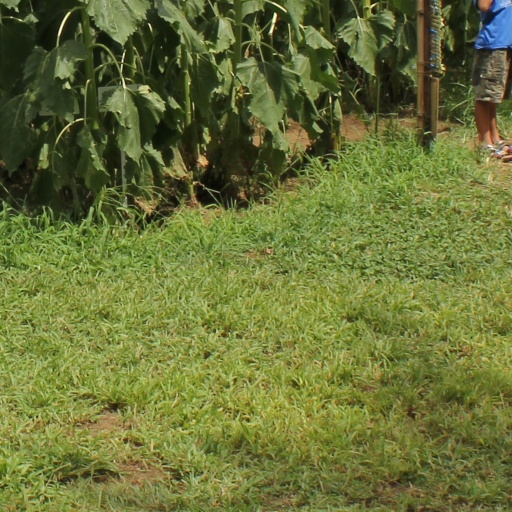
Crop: sorghum